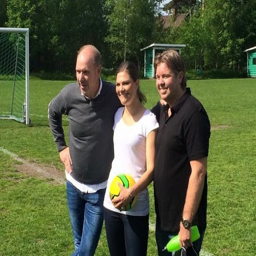
person played soccer with a team of children with down syndrome at the stadium